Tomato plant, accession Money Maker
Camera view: bottom (45 deg); turntable rotation: 240 degrees
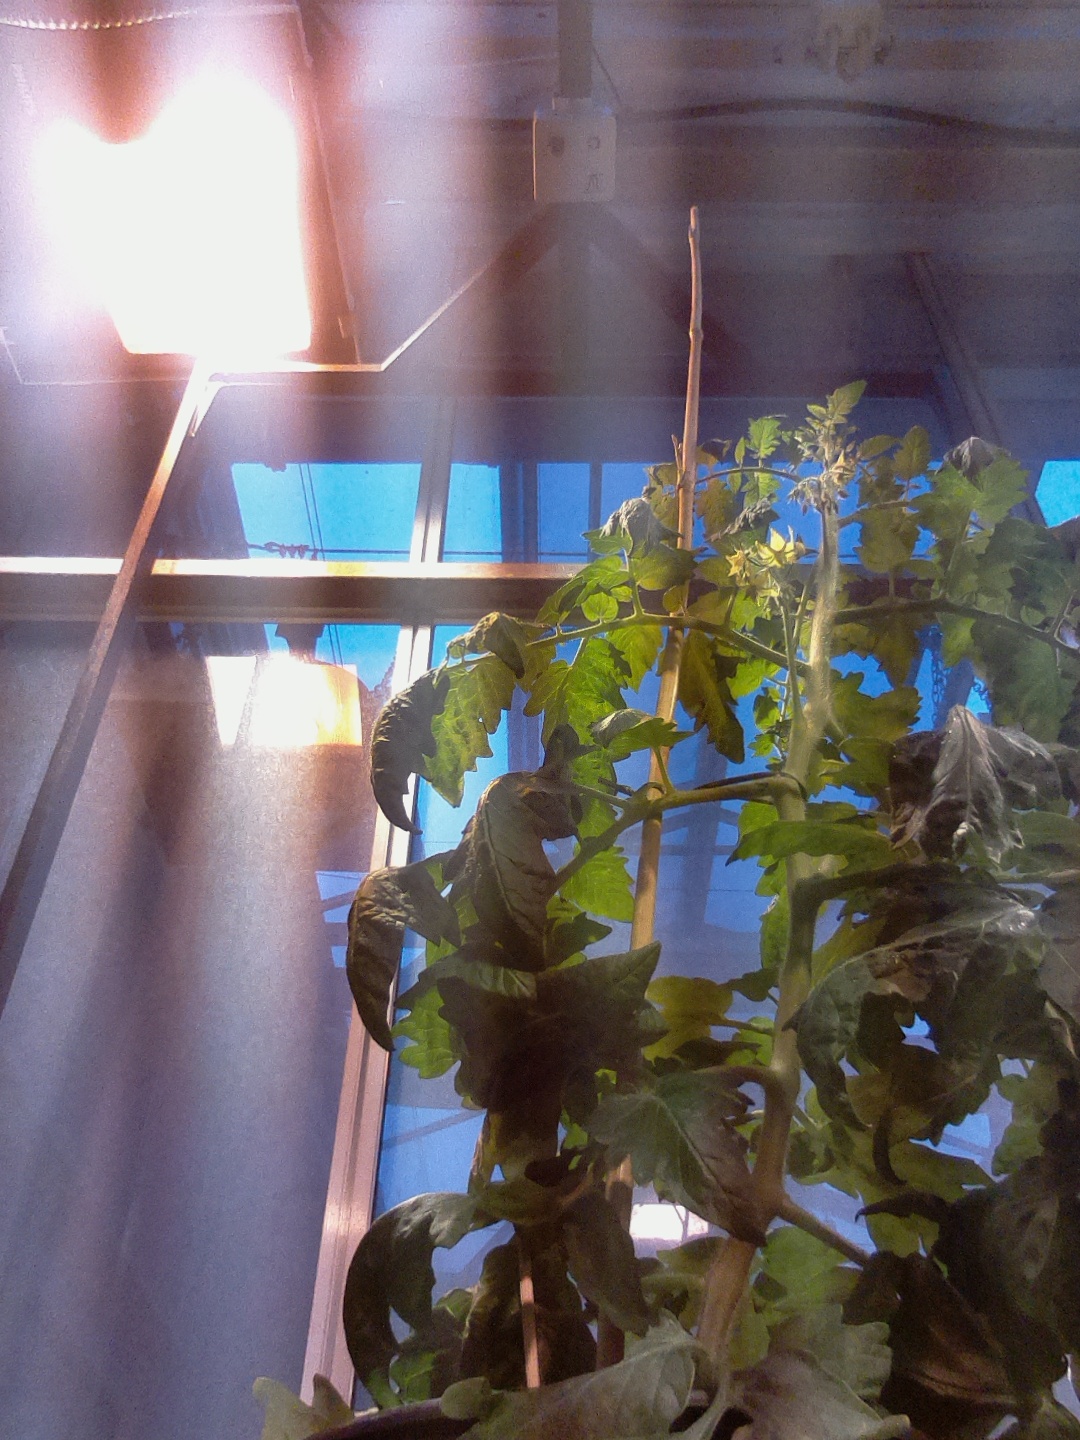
BBCH growth stage 65: Full flowering, 50%-60% of flowers open, first petals falling